Goppenstein

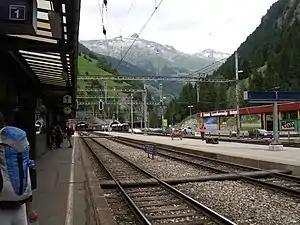
Goppenstein

Goppenstein is mainly known for its railway station on the Lötschberg railway line, at the southern entrance of the Lötschberg Tunnel leading to Kandersteg. Road vehicles can be carried through the tunnel to Kandersteg by open sided car shuttle trains.